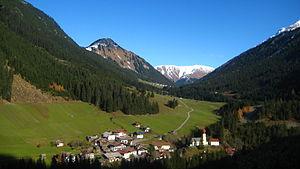
Namlos est une commune autrichienne du district de Reutte dans le Tyrol.